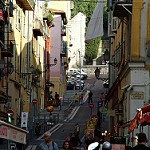
Label: street